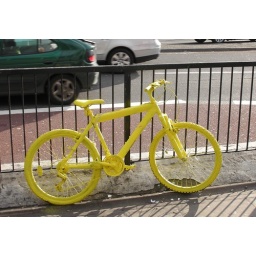
yellow painted bike in old st